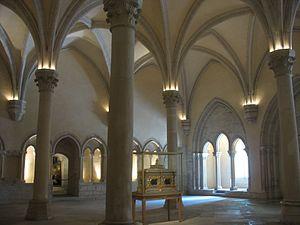
Le musée Saint-Rémi de Reims (Champagne-Ardenne, France)